Kharkiv

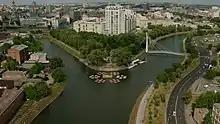
The Lopan-Kharkiv river spur

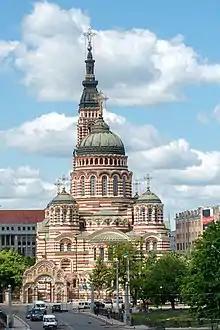
Annunciation Orthodox Cathedral is one of the tallest Orthodox churches in the world. It was completed on 2 October 1888.

In the Brezhnev-era, Kharkiv was promoted as a "model Soviet city". Propaganda made much of its "youthfulness", a designation broadly used to suggest the relative absence in the city of "material and spiritual relics" from the pre-revolutionary era, and its commitment to the new frontiers of Soviet industry and science. The city's machine-and-weapons building prowess was attributed to a forward-looking collaboration between its large-scale industrial enterprises and new research institutes and laboratories.